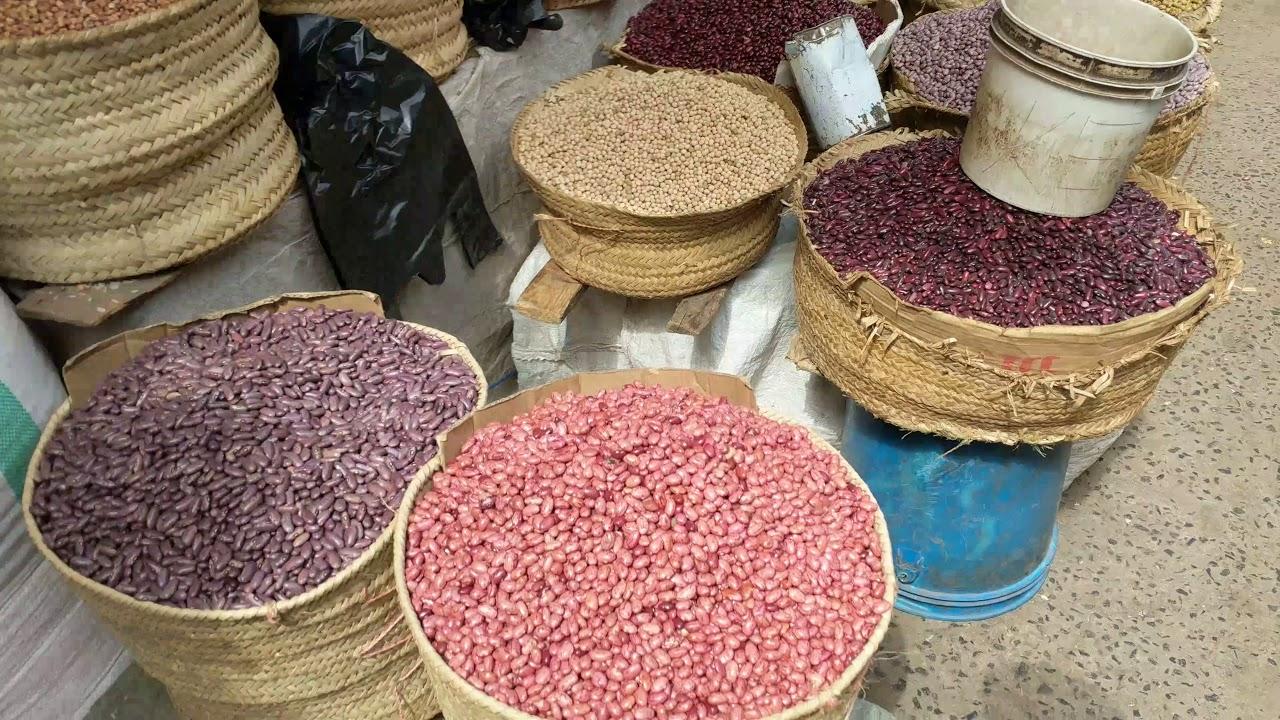
Mbegu za mazao mbalimbali ya chakula zikiwa zimewekwa kwenye vikapu, na zimepangwa vizuri kwa kuvutia wateja, juu yake kukiwa na ndoo ambayo inatumika kama kipimio.